Early Lake Erie

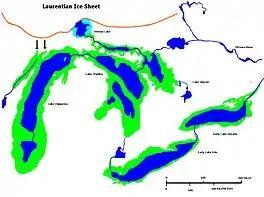
Glacial Lakes Chippewa, Stanley, Early Erie and Early Ontario. Low-level lake stages during the end of the Wisconsin Glacial era in North America. Based on Larsen map, 1987.

Early Lake Erie was a prehistoric proglacial lake that existed at the end of the last ice age approximately 13,000 years ago. The early Erie fed waters to Glacial Lake Iroquois.